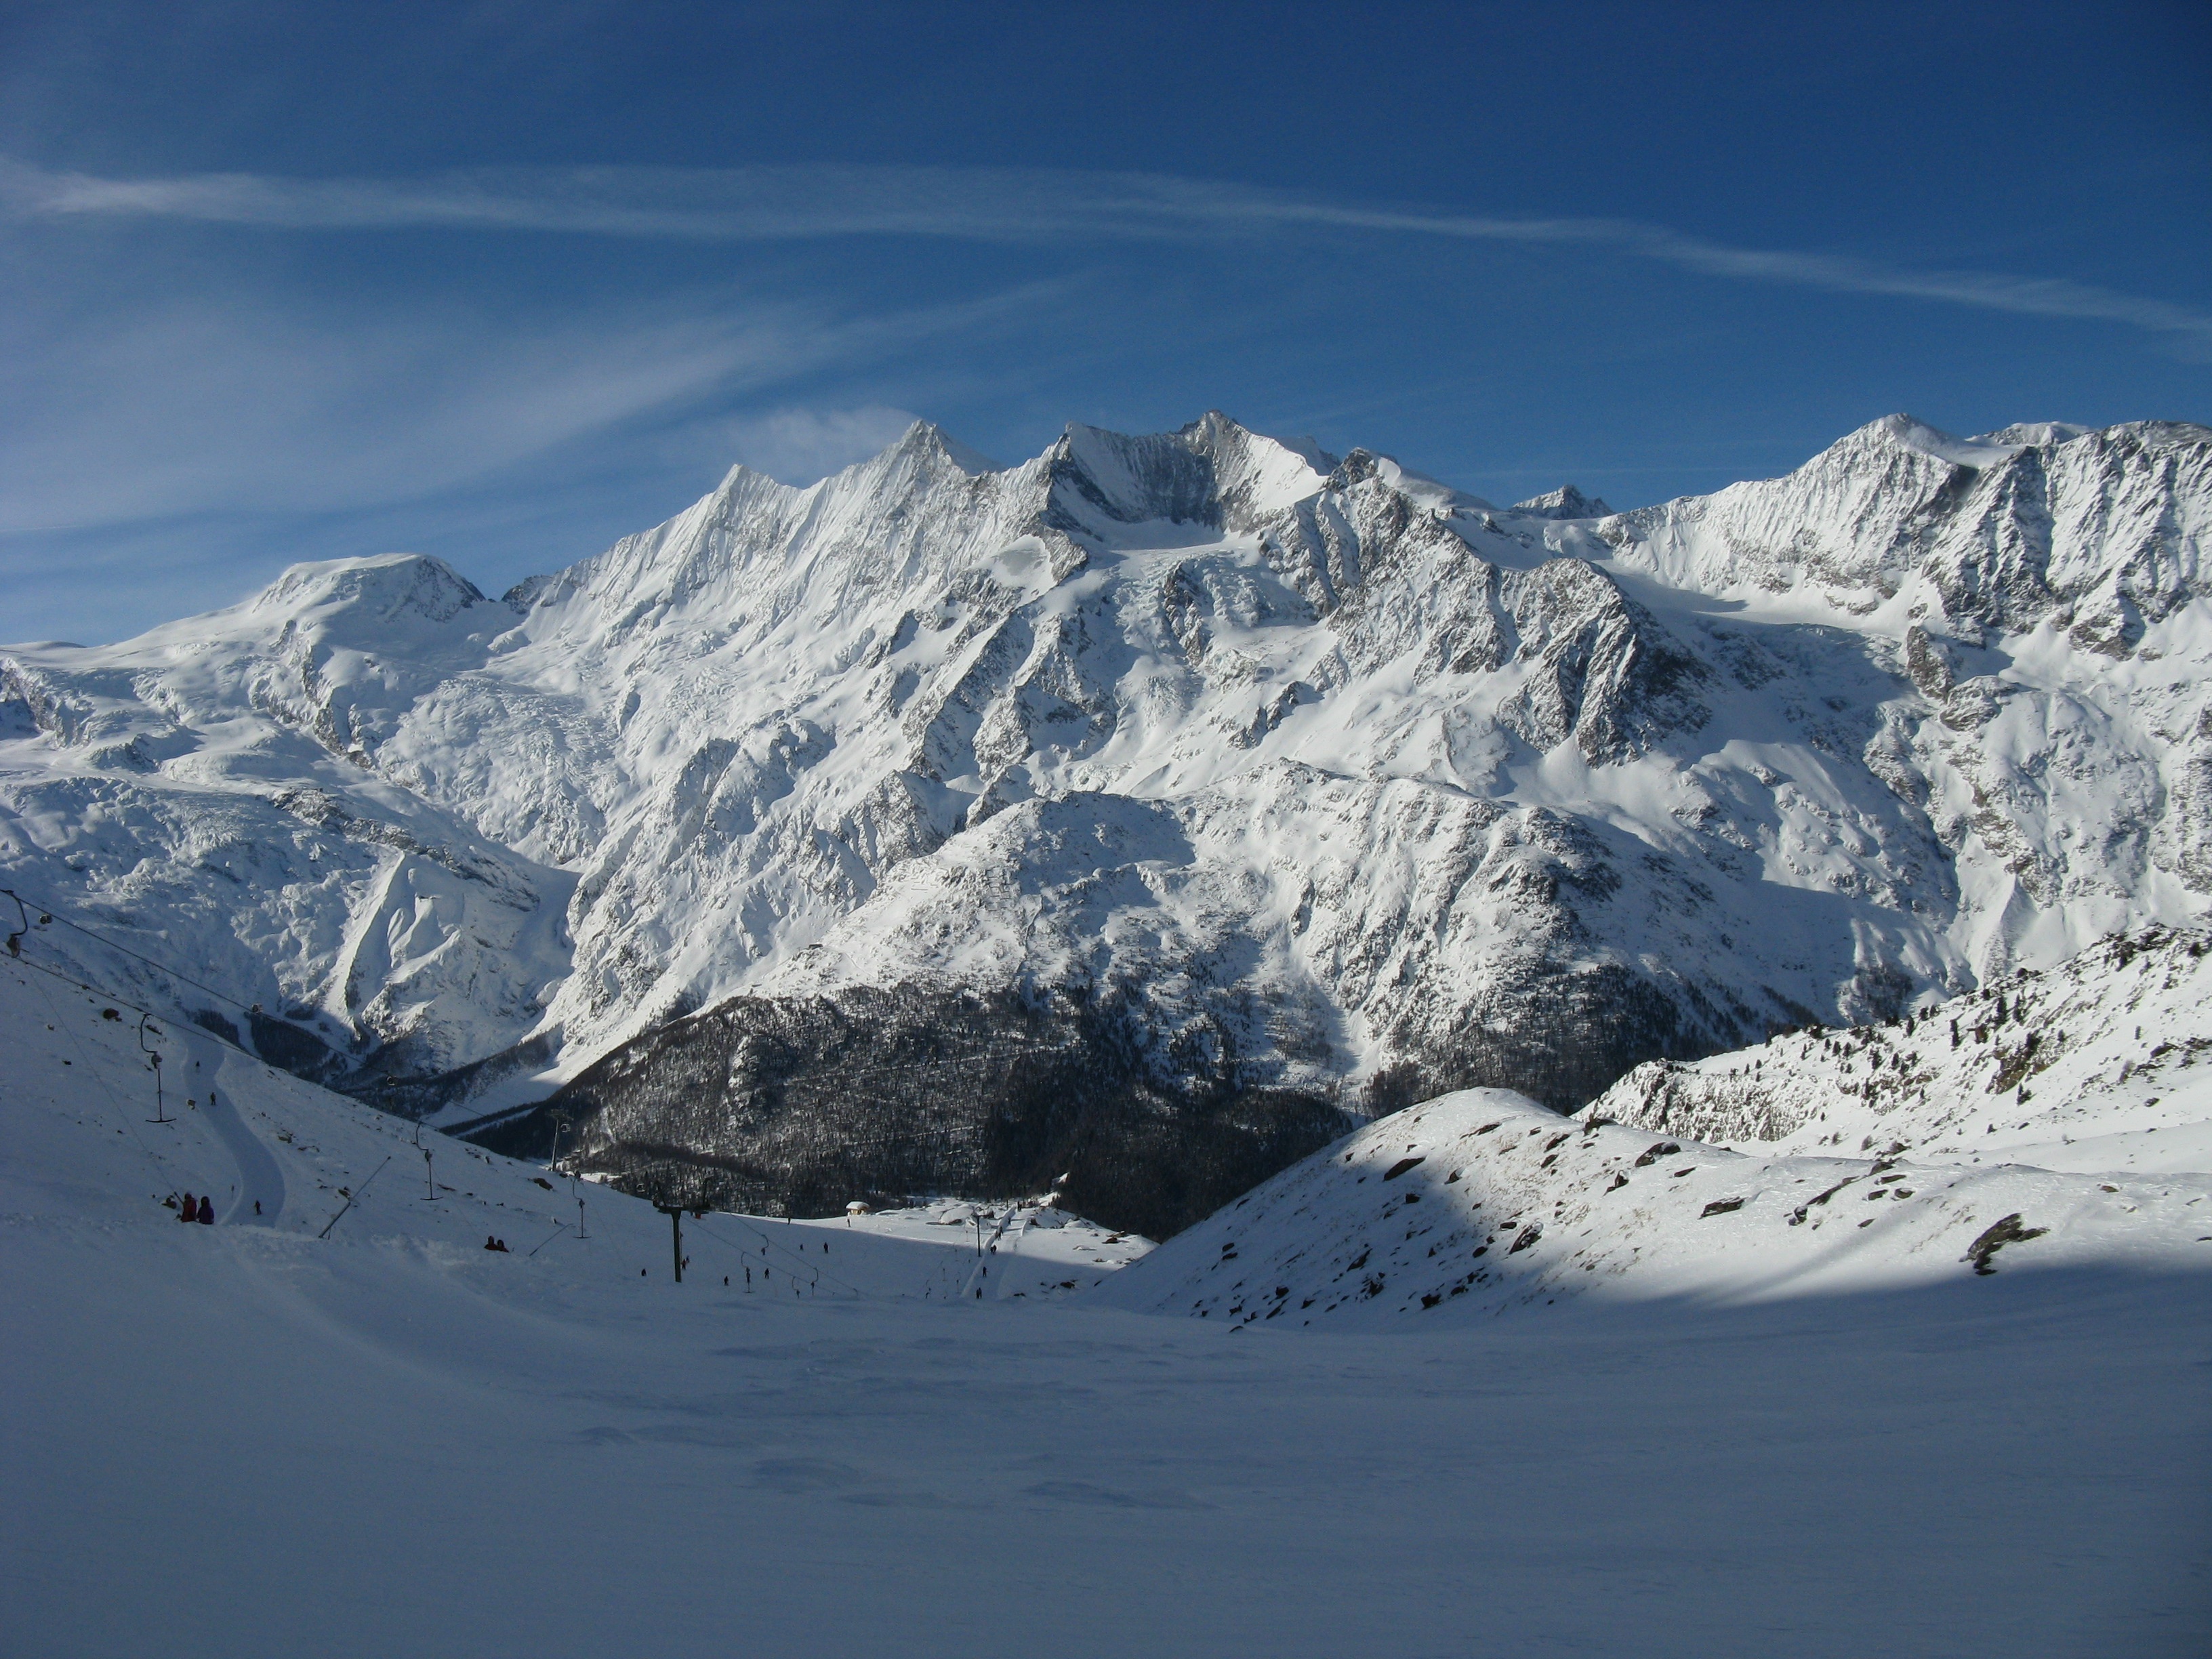
landscape, mountain, snow, winter, mountain range, weather, skiing, season, ridge, summit, winter sport, resort, mountains, alps, plateau, switzerland, cirque, piste, winter sports, landform, ski touring, ski mountaineering, geographical feature, mountainous landforms, geological phenomenon